Natural Bridge (Virginia)

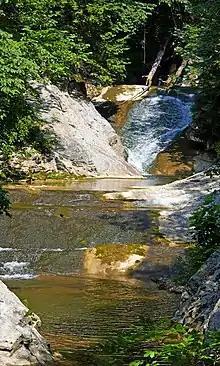
Lace Falls on Cedar Creek in Natural Bridge State Park, Rockbridge County, Virginia.

One of the earliest paintings of the Natural Bridge was done by Jacob Caleb Ward (1809–1891) in 1835. It is on view at the Nelson-Atkins Museum in Kansas City, Missouri.